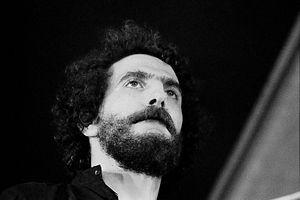
Areski, Fête du PSU, Colombes, 1973
Areski Belkacem est un compositeur, musicien multi-instrumentiste, comédien et chanteur français, né le 23 janvier 1940 à Versailles.